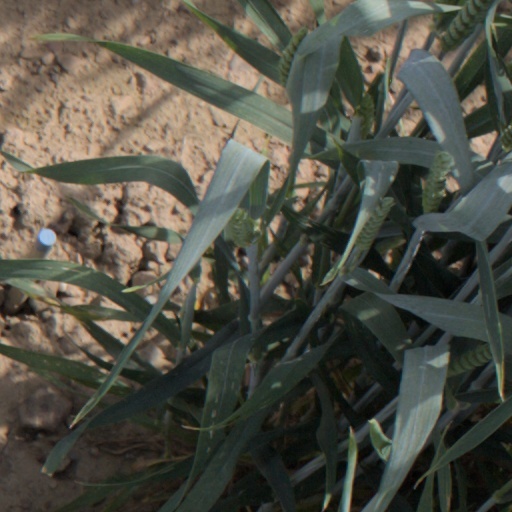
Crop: wheat